Presidency of Michel Temer

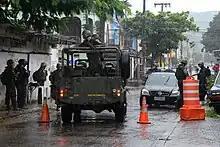
The Armed Forces conducted a joint operation with the Civil and Military Police in communities in the western zone of Rio de Janeiro during the Federal Intervention

On 16 February 2018, Temer signed a decree of federal intervention in public security in the state of Rio de Janeiro. Army General Walter Souza Braga Netto, of the Eastern Military Command, became the intervener in the state until 31 December 2018. His mission was to take charge of the Security Secretariat, the Civil and Military Police, the Fire Brigade and the state's prison system. Temer justified the measure on the grounds of the seriousness of the moment and the need to react firmly to defeat organized crime; the governor of Rio de Janeiro, Luiz Fernando Pezão, agreed with the procedure. General Netto said that he did not yet have an effective plan, but that it was being studied. According to the government, the decree did not mean any restriction of rights and guarantees or a threat to democracy. Braga Netto was subordinate to the president and could requisition, if necessary, "the financial, technological, structural and human resources of the state of Rio de Janeiro, related to the object and necessary to achieve the objective of the intervention".